Water pouring puzzle

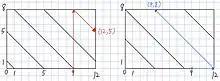
Starting with 9 liters in the 12-liter jug, the solution for 5 liters is plotted in red on the left, and the solution for 4 liters is plotted in blue on the right. All the slanted lines have the same slope of -1, representing pouring water from one jug to another.

Another variant is when one of the jugs has a known volume of water to begin with; In that case, the achievable volumes are either a multiple of the greatest common divisor between the two containers away from the existing known volume, or from zero. For example, if one jug that holds 8 liters is empty and the other jug that hold 12 liters has 9 liters of water in it to begin with, then with a source (tap) and a drain (sink), these two jugs can measure volumes of 9 liters, 5 liters, 1 liter, as well as 12 liters, 8 liters, 4 liters and 0 liters. The simplest solution for 5 liters is (9,0) → (9,8) → (12,5); The simplest solution for 4 liters is (9,0) → (12,0) → (4,8). These solutions can be visualized by red and blue arrows in a Cartesian grid with diagonal lines (of slope -1 such that formula_1 on these diagonal lines) spaced 4 liters apart, both horizontally and vertically.